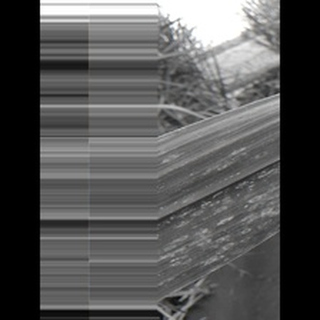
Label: sugarcane_rust